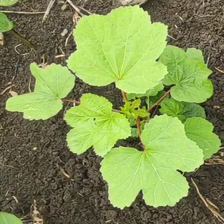
Weed species: Little_Mallow(Malva parviflora)